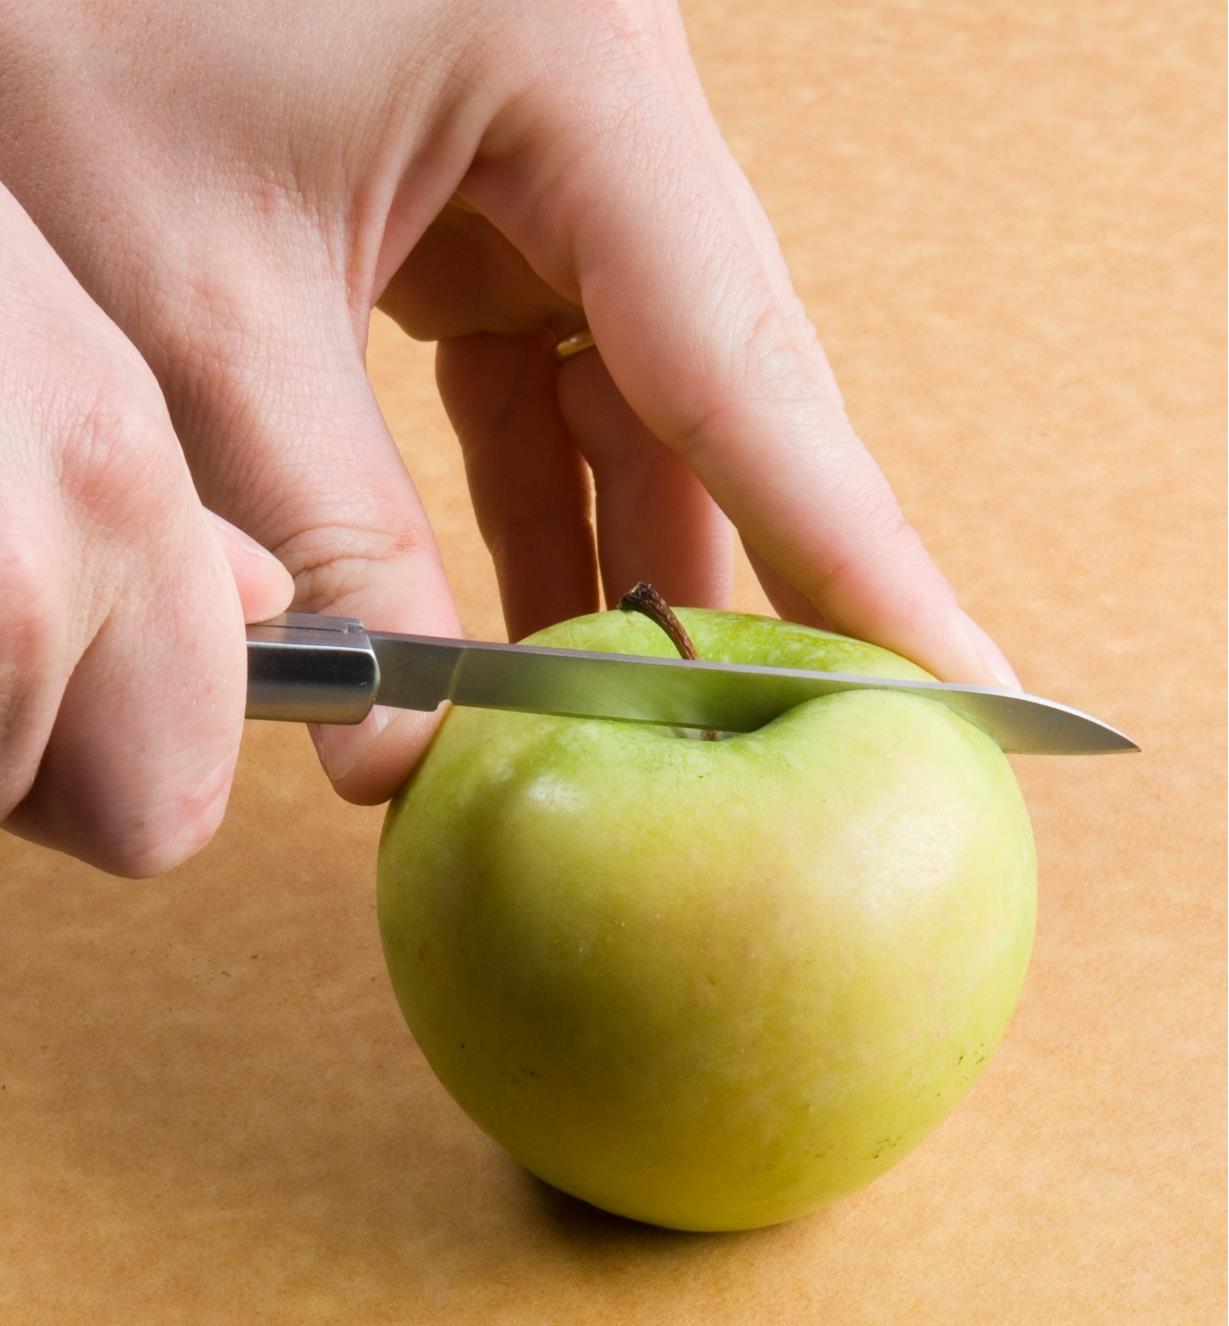
Adjective: sharper
Antonym: blunter